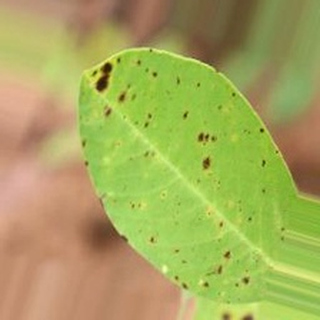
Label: groundnut_late_leaf_spot